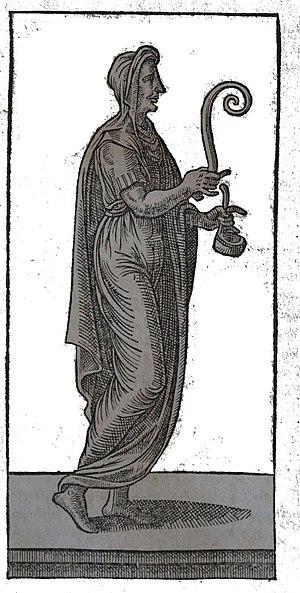
extrait du livre ""Les décades ...de Tite Live...""."